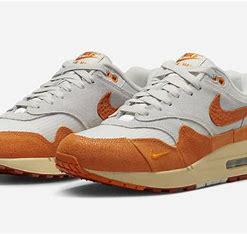
Brand: Nike
Model: Air Max 1 G